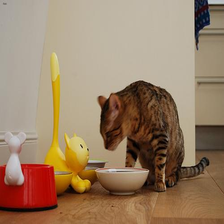
Species: cat
Breed: Bengal